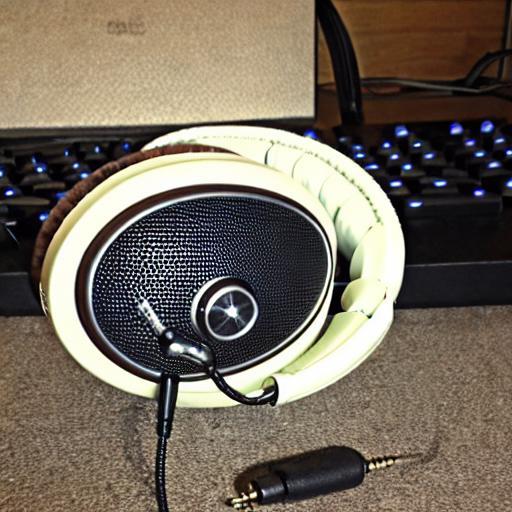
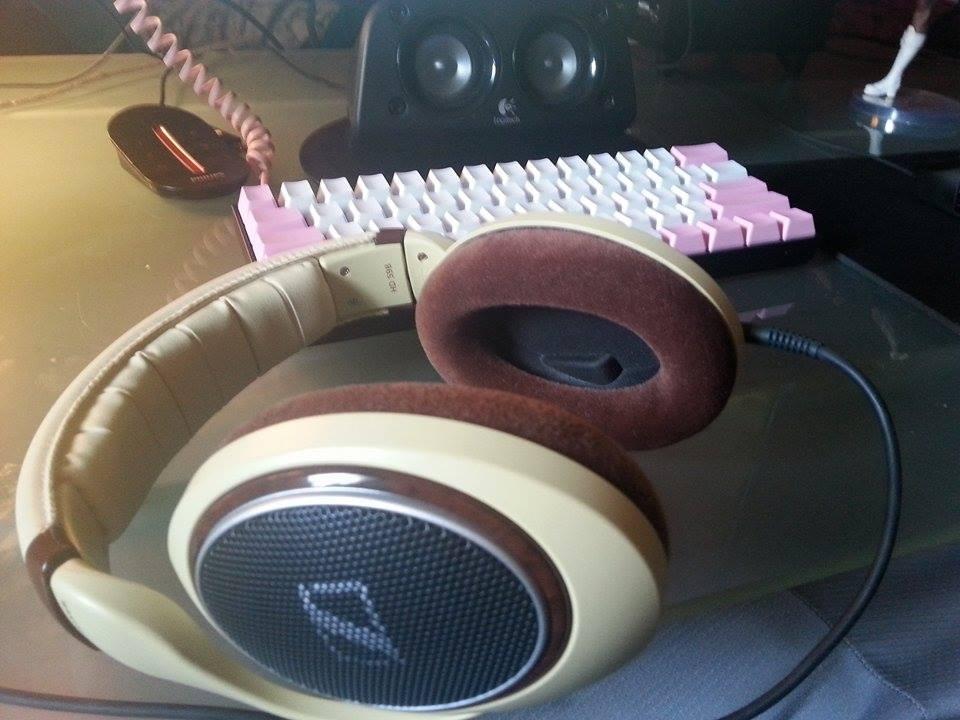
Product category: headphones
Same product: no